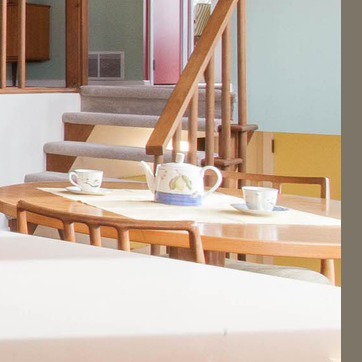
Material: ceramic